Batak

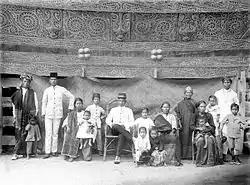
Head or higher class Toba Batak man with his family in their home with the carved head of Toba Batak family "adathuis" or Roemah Adat Tapanoeli in North Sumatra, c. 1900

Batak societies are patriarchally organized along clans known as "Marga". A traditional belief among the Toba Batak is that they originate from one ancestor "Si Raja Batak", with all "Margas" descended from him. A family tree that defines the father-son relationship among Batak people is called "tarombo". In contemporary Indonesia, the Batak people have a strong focus on education and a prominent position in the professions, particularly as teachers, engineers, doctors and lawyers. Toba Batak are known traditionally for their weaving, wood carving and especially ornate stone tombs.